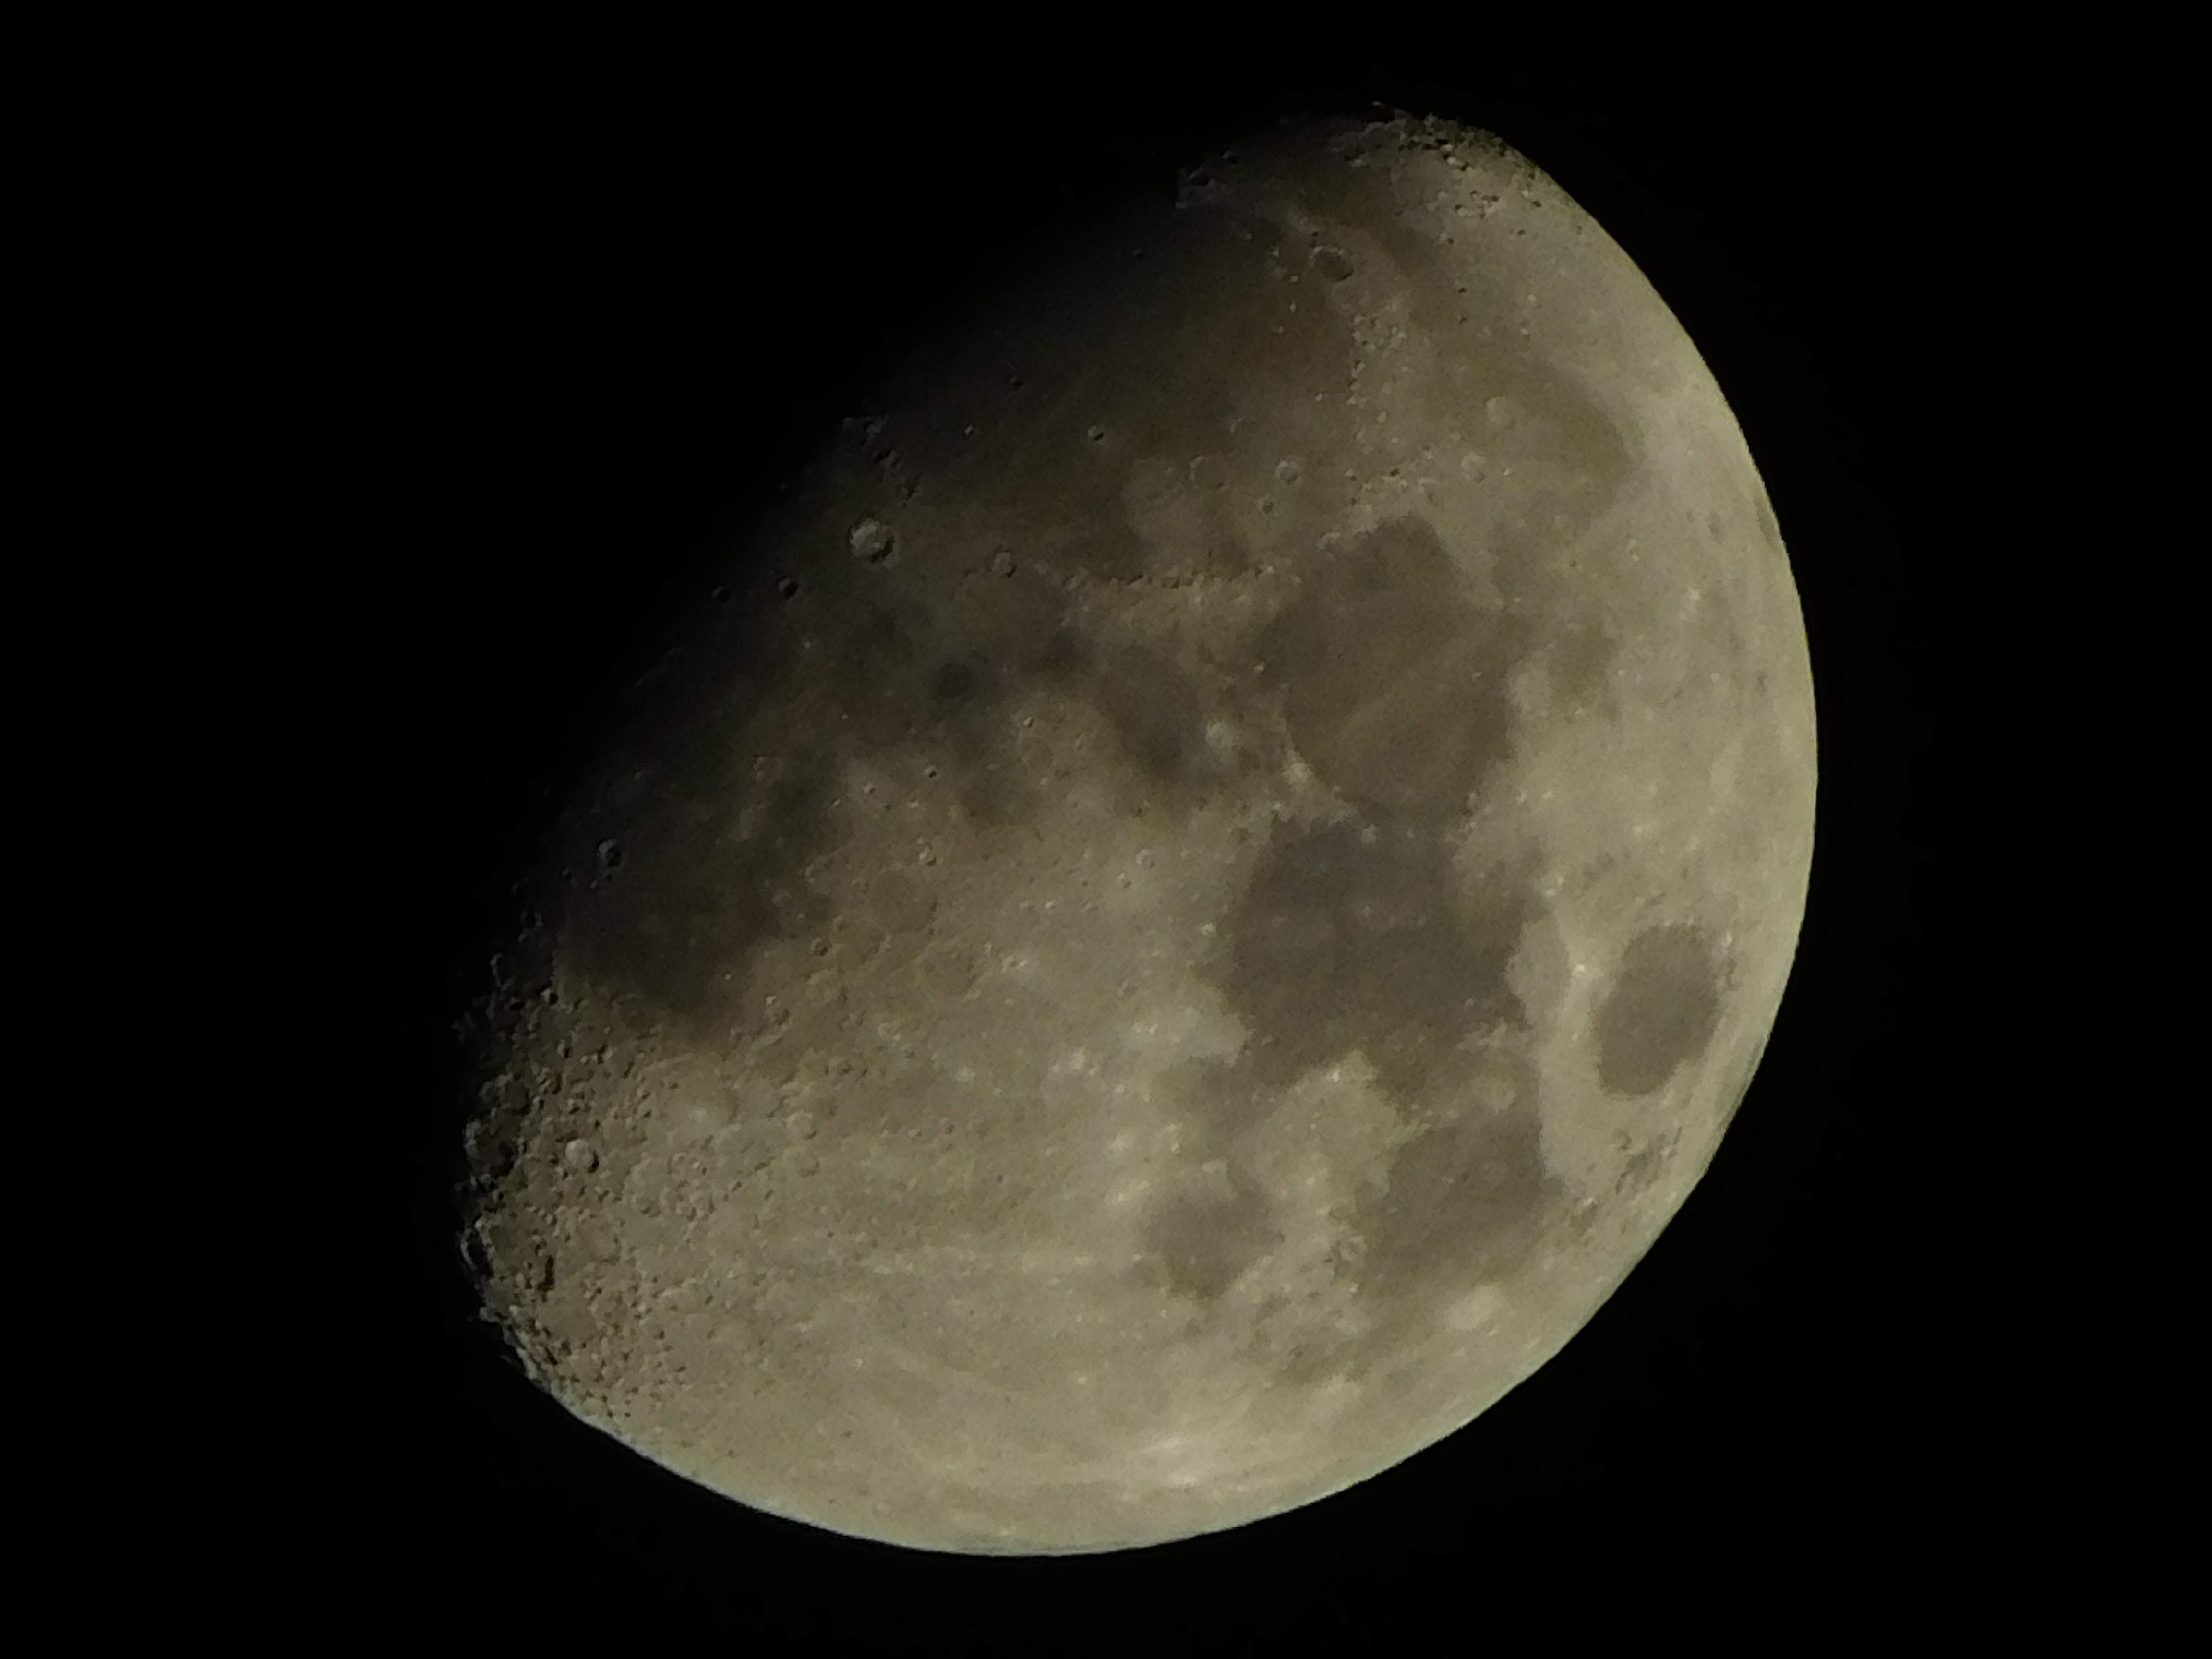
nature, sky, night, atmosphere, dark, telescope, space, moon, solar, moonlight, circle, surface, outer space, astronomy, universe, lunar, sphere, planet, phase, orbit, astronomical object, waxing gibbous